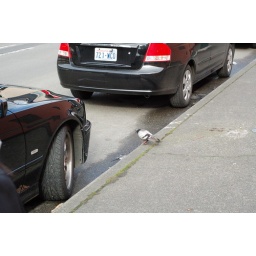
bird on the street in Seattle, WA